Don Mattingly

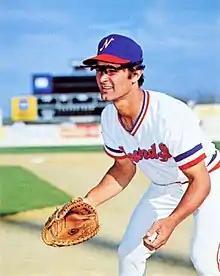
Mattingly with the Nashville Sounds in 1981

Mattingly lasted in the 1979 Major League Baseball draft until the 19th round, when he was selected by the New York Yankees. His father, Bill, informed Major League Baseball (MLB) teams that his son intended to honor his college commitment and would not sign a professional contract. Don Mattingly was not interested in attending college, so he chose to sign with the Yankees, receiving a $23,000 signing bonus.